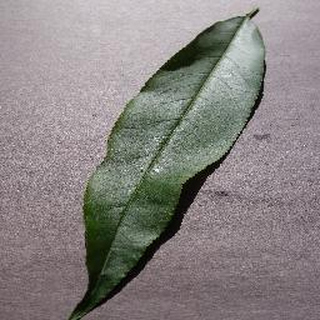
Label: healthy_peach